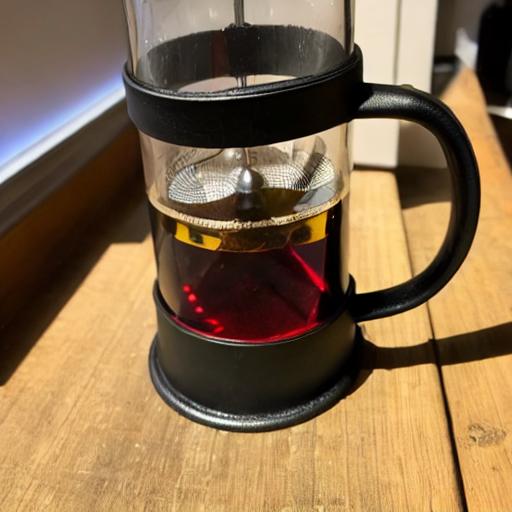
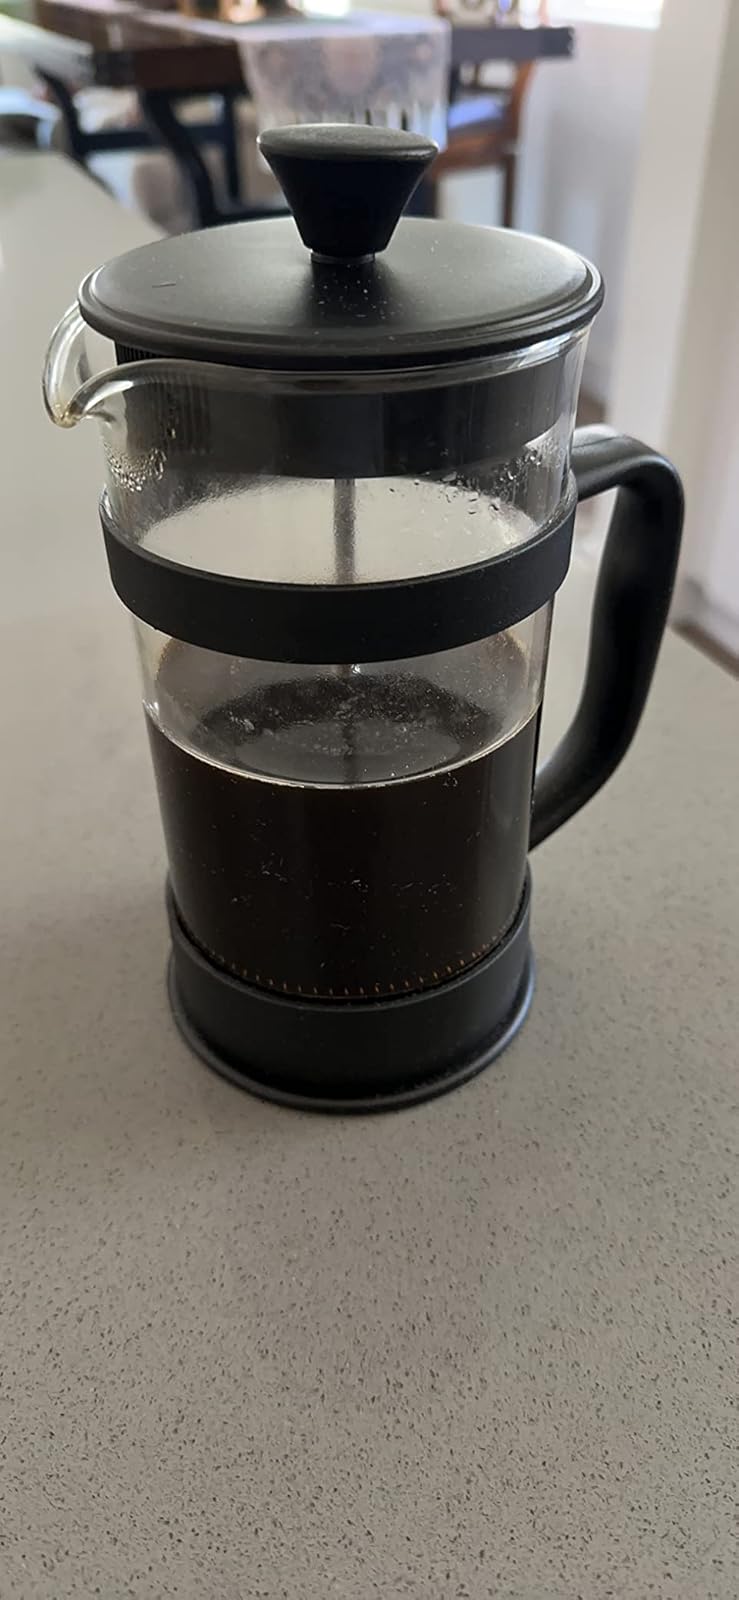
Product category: items_tea
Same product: no